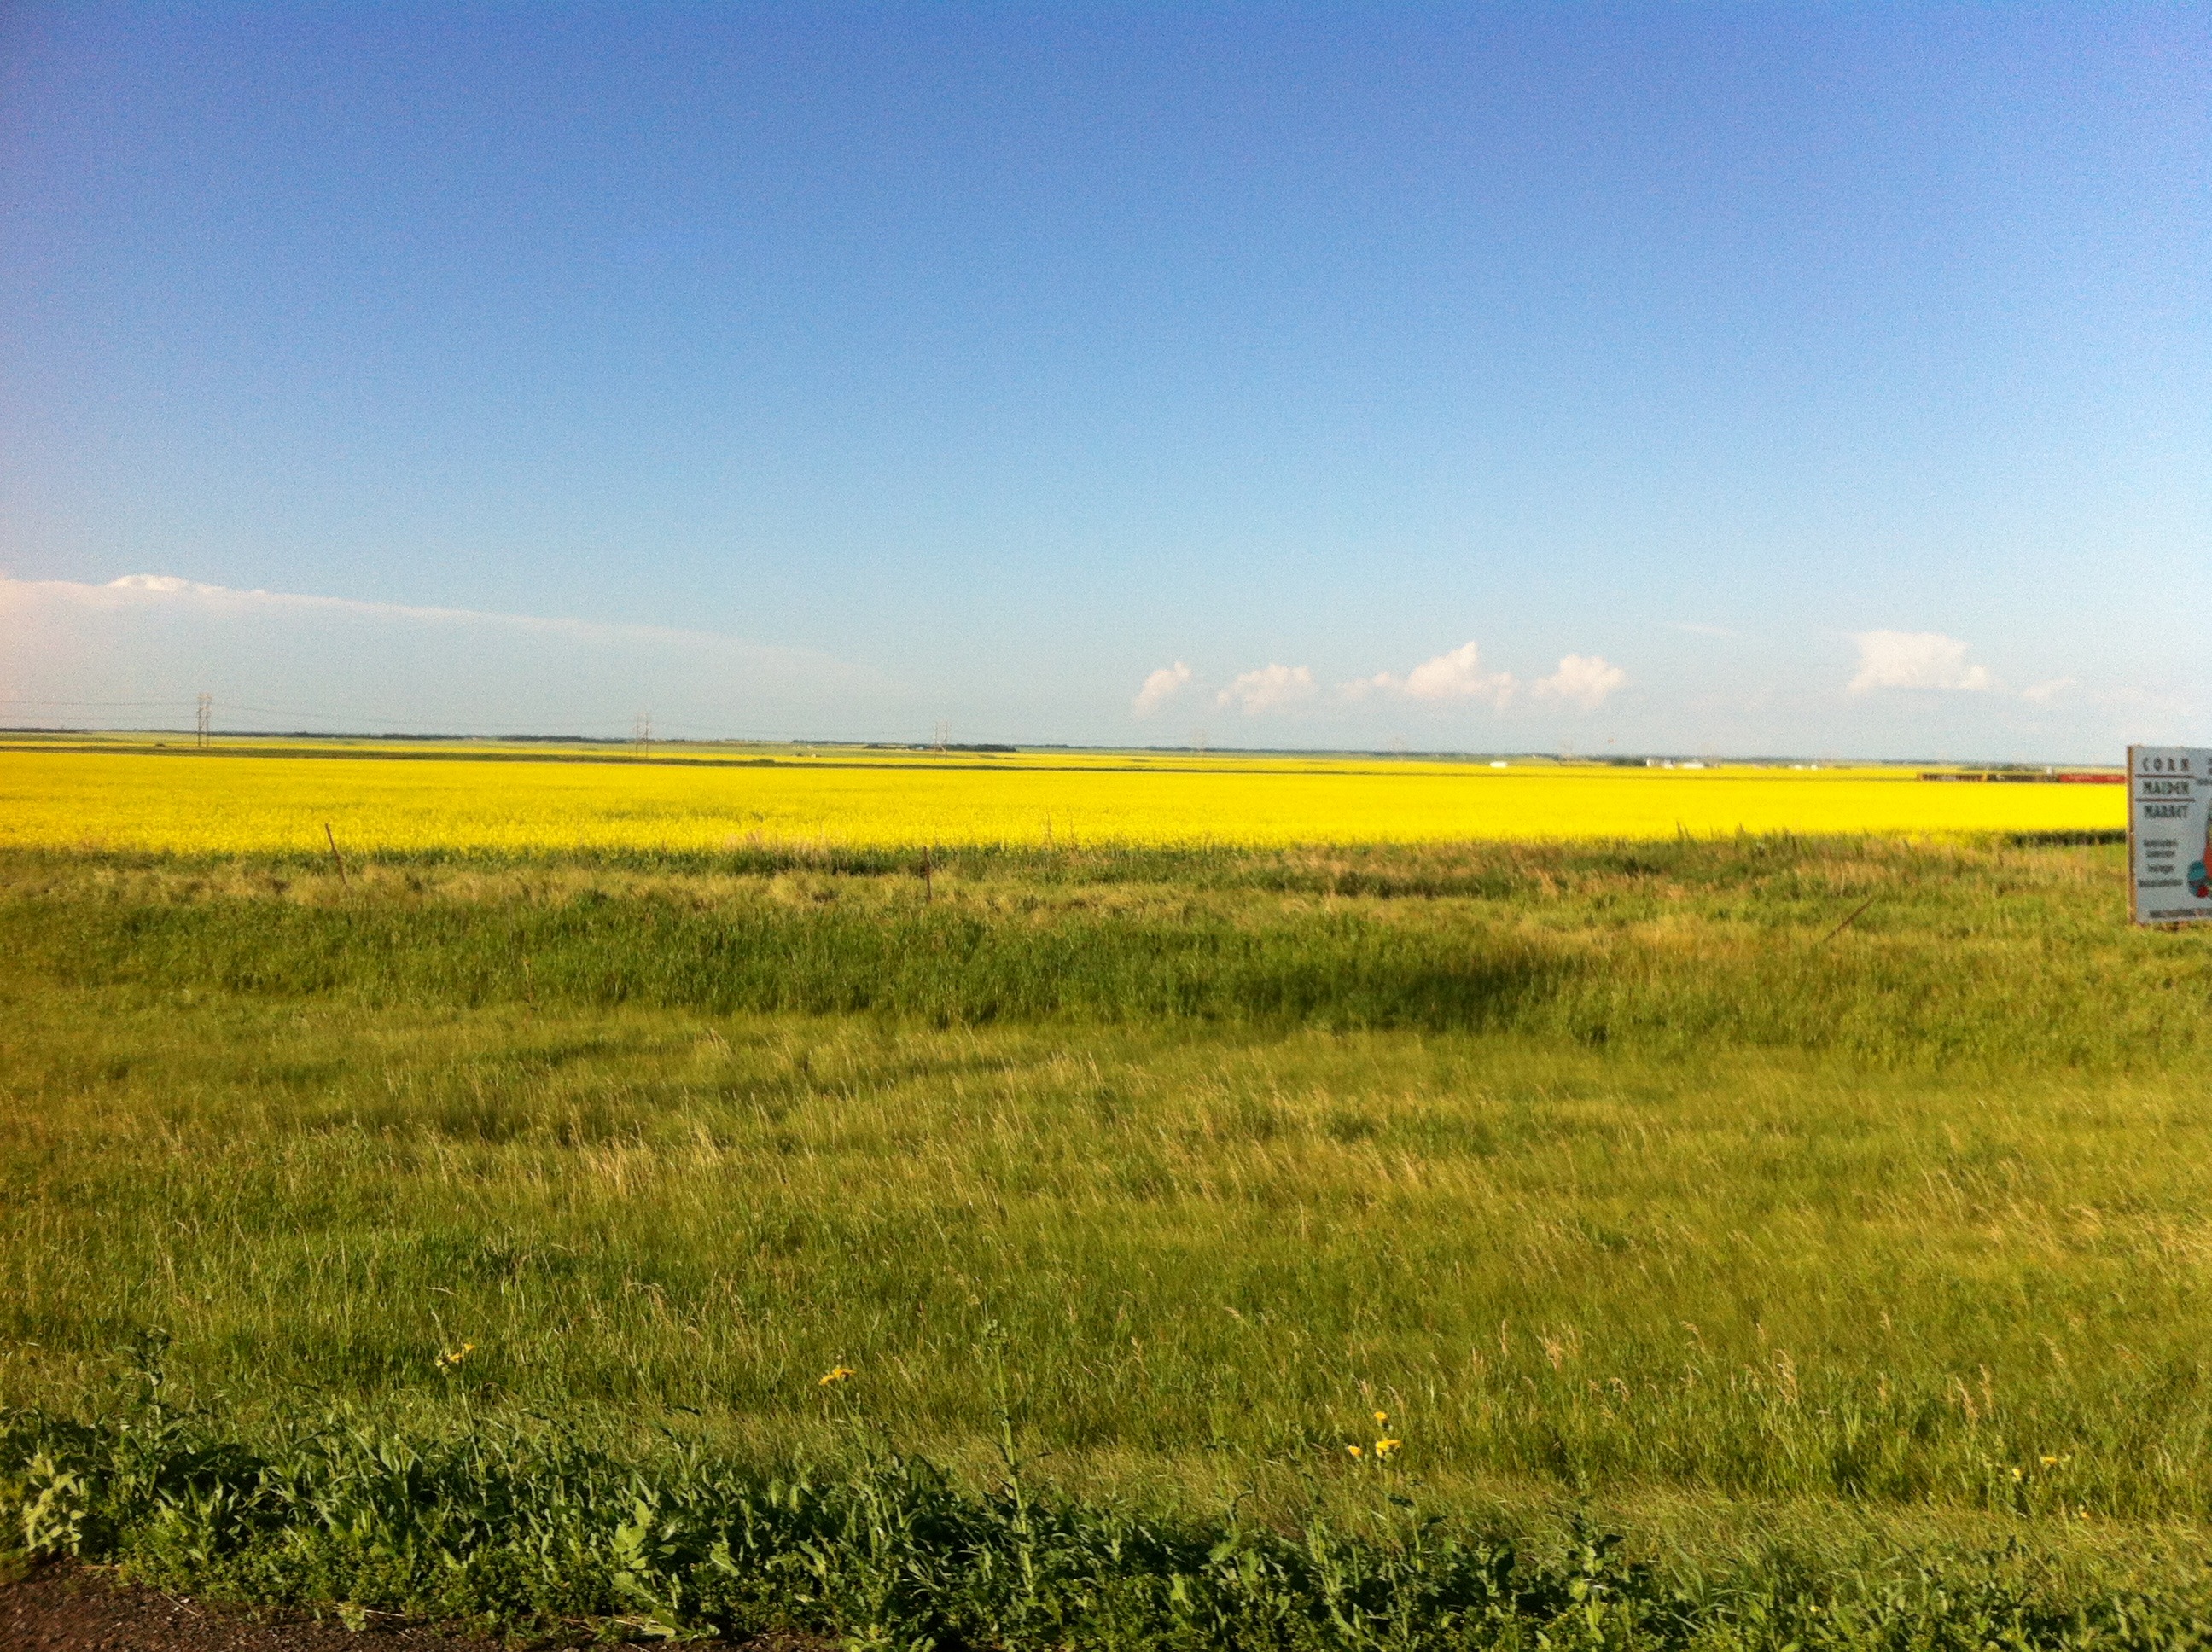
landscape, nature, outdoor, horizon, marsh, wilderness, plant, field, farm, meadow, prairie, countryside, land, wild, environment, food, produce, vegetable, crop, scenic, pasture, natural, scenery, agriculture, plain, rapeseed, grassland, canola, ecosystem, brassica, steppe, rural area, flowering plant, grass family, land plant, mustard plant